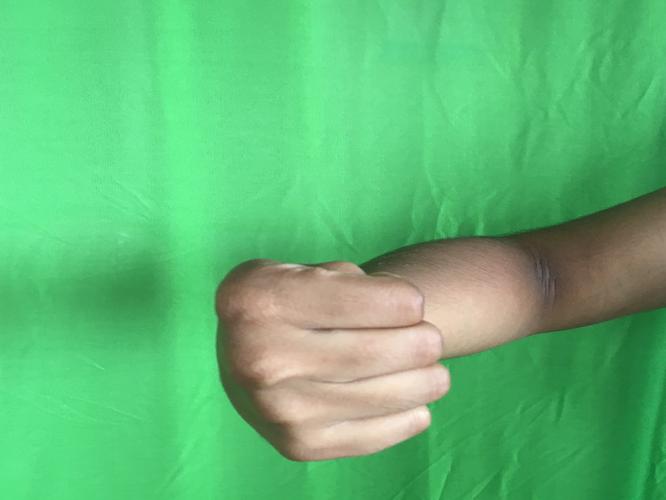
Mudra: Mushti
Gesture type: single_hand